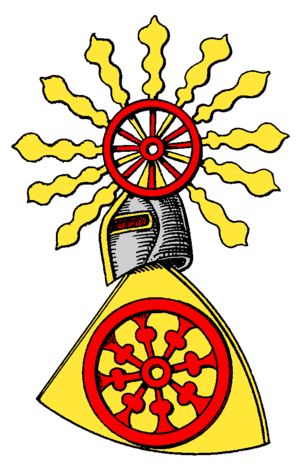
La Maison de Bolanden avait charge de ministériaux de l'Empire, et son fief était principalement l'actuel Arrondissement de Mont-Tonnerre.